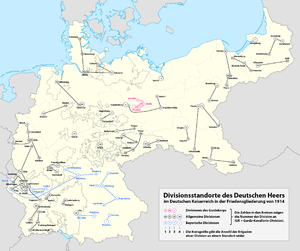
La mobilisation allemande de 1914 désigne le rappel sous les drapeaux en 1914 de théoriquement tous les Allemands aptes au service militaire.